Mississippi Girl

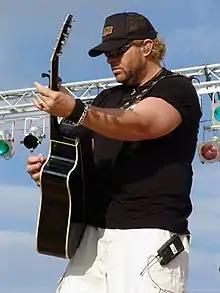
"Mississippi Girl" interrupted the six-week reign of Toby Keith's "As Good as I Once Was" at number one.

"Mississippi Girl" debuted at number 27 on the US "Billboard" Hot Country Songs chart on May 28, 2005, becoming Hill's all-time highest debut on the chart and the second highest debut by a female artist in the Nielsen SoundScan era behind Shania Twain, whom debuted at number 24 back in 2002 with "I'm Gonna Getcha Good!". On September 3, 2005, "Mississippi Girl" rose to the top spot with 34.1 million impressions, becoming Hill's ninth and final number one single to date and her first number one single since "The Way You Love Me" spent a 4-week reign at number one back in May 2000. It spent twenty weeks in total on the chart.